Christmas in Wonderland

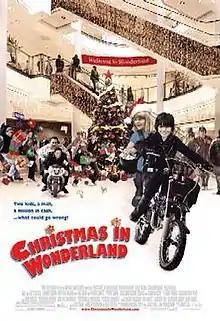
Theatrical release poster

Christmas in Wonderland is a 2007 comedy film about three children who move with their father from Los Angeles to Edmonton, Alberta, where they catch a group of counterfeiters while Christmas shopping.